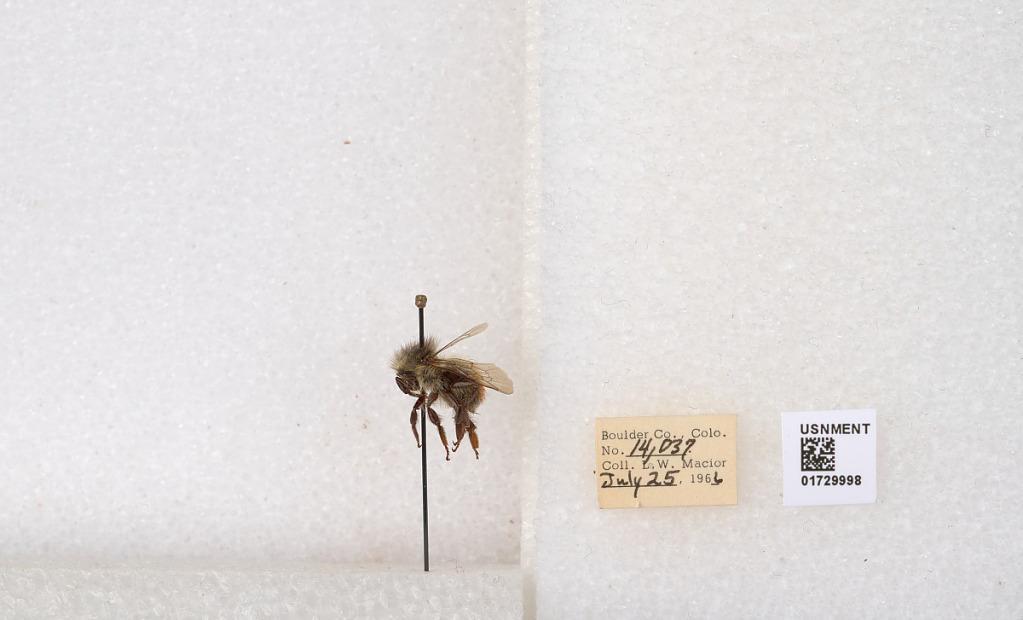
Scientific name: Bombus flavifrons Cresson
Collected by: L. Macior
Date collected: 1966-7-25
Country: United States
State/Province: Colorado
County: Boulder
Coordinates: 40.0925, -105.358